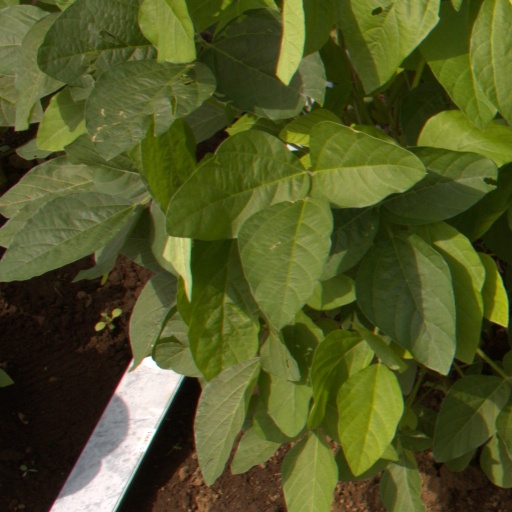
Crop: soybean